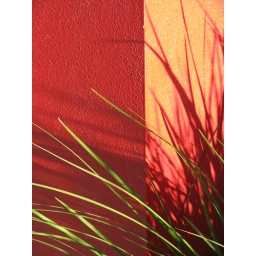
grass against the wall